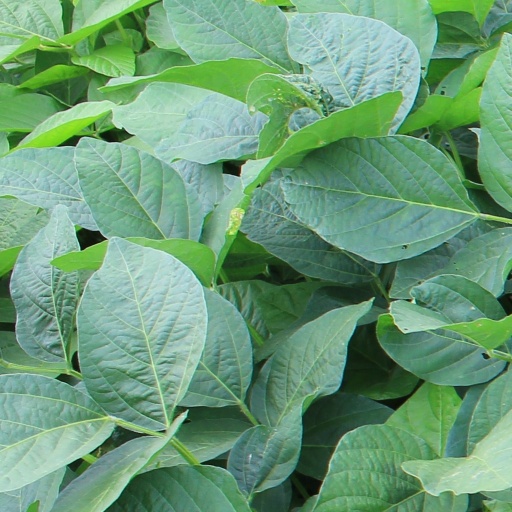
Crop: soybean